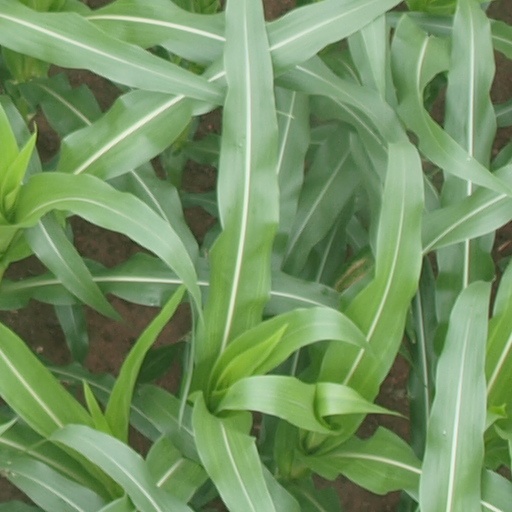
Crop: maize; corn